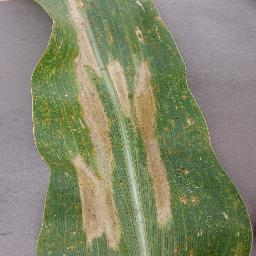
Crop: corn
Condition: (maize)_northern_blight